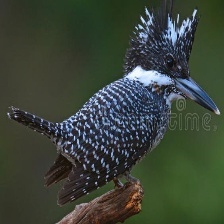
Species: CRESTED KINGFISHER
Scientific name: MEGACERYLE LUGUBRIS